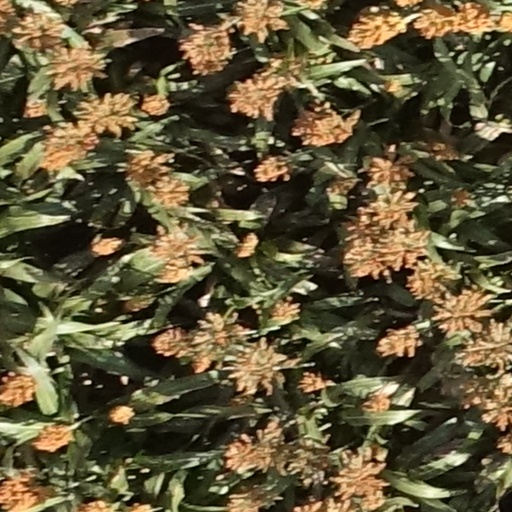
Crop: sorghum